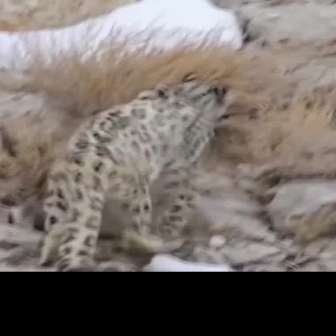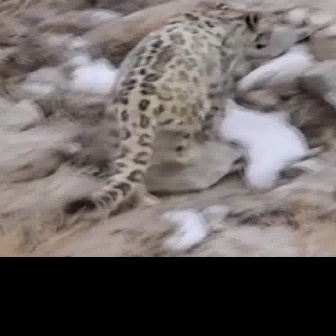
  Please identify the target specified by the bounding box [36,70,237,271] in the first image and locate it in the second image. Return the coordinates in [x_min,y_min,x_max,y_max] format.
Answer: [58,2,271,215]